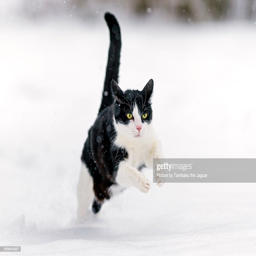
cat running in the snow